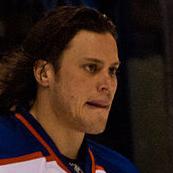
Age: 28